Tenebrae (film)

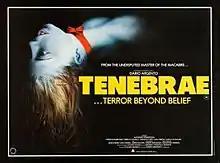
The London Underground poster campaign replaced the slashed neck with a red ribbon.

One of the film's most excessively violent scenes features the death of Neal's ex-wife, Jane (played by Veronica Lario). This scene was one which suffered the most from cuts when the film was first released in Italy. The original scene featured Jane's arm being cut off at the elbow; blood sprays from the wound onto white walls until the character falls to the floor. After a back-and-forth between Argento and Italian censors (at the time a panel of judges), the scene was first trimmed from showing an "immense" spray to a small one, then a smaller one still. For TV broadcasts, the scene was cut to insignificance in the 1990s, when Lario married future Italian Prime Minister Silvio Berlusconi. According to Alan Jones, Berlusconi "did not want the public seeing [Lario] so explicitly murdered, even if it was in a film by his country's premier horror expert". For a few years, it was impossible to legally see the uncensored version of the film in Italy, as prints were withdrawn altogether. A later DVD release did become available, with the scene restored.